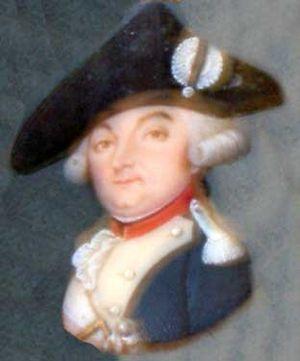
Louis Charles Antoine de Beaufranchet, comte de Beaufranchet d'Ayat, seigneur d'Ayat, de Beaumont, de Saint-Hilaire etc., né au château d'Ayat à Ayat-sur-Sioule le 22 novembre 1757, mort à Ayat-sur-Sioule le 2 juillet 1812, est un général et homme politique français de la Révolution et de l’Empire.